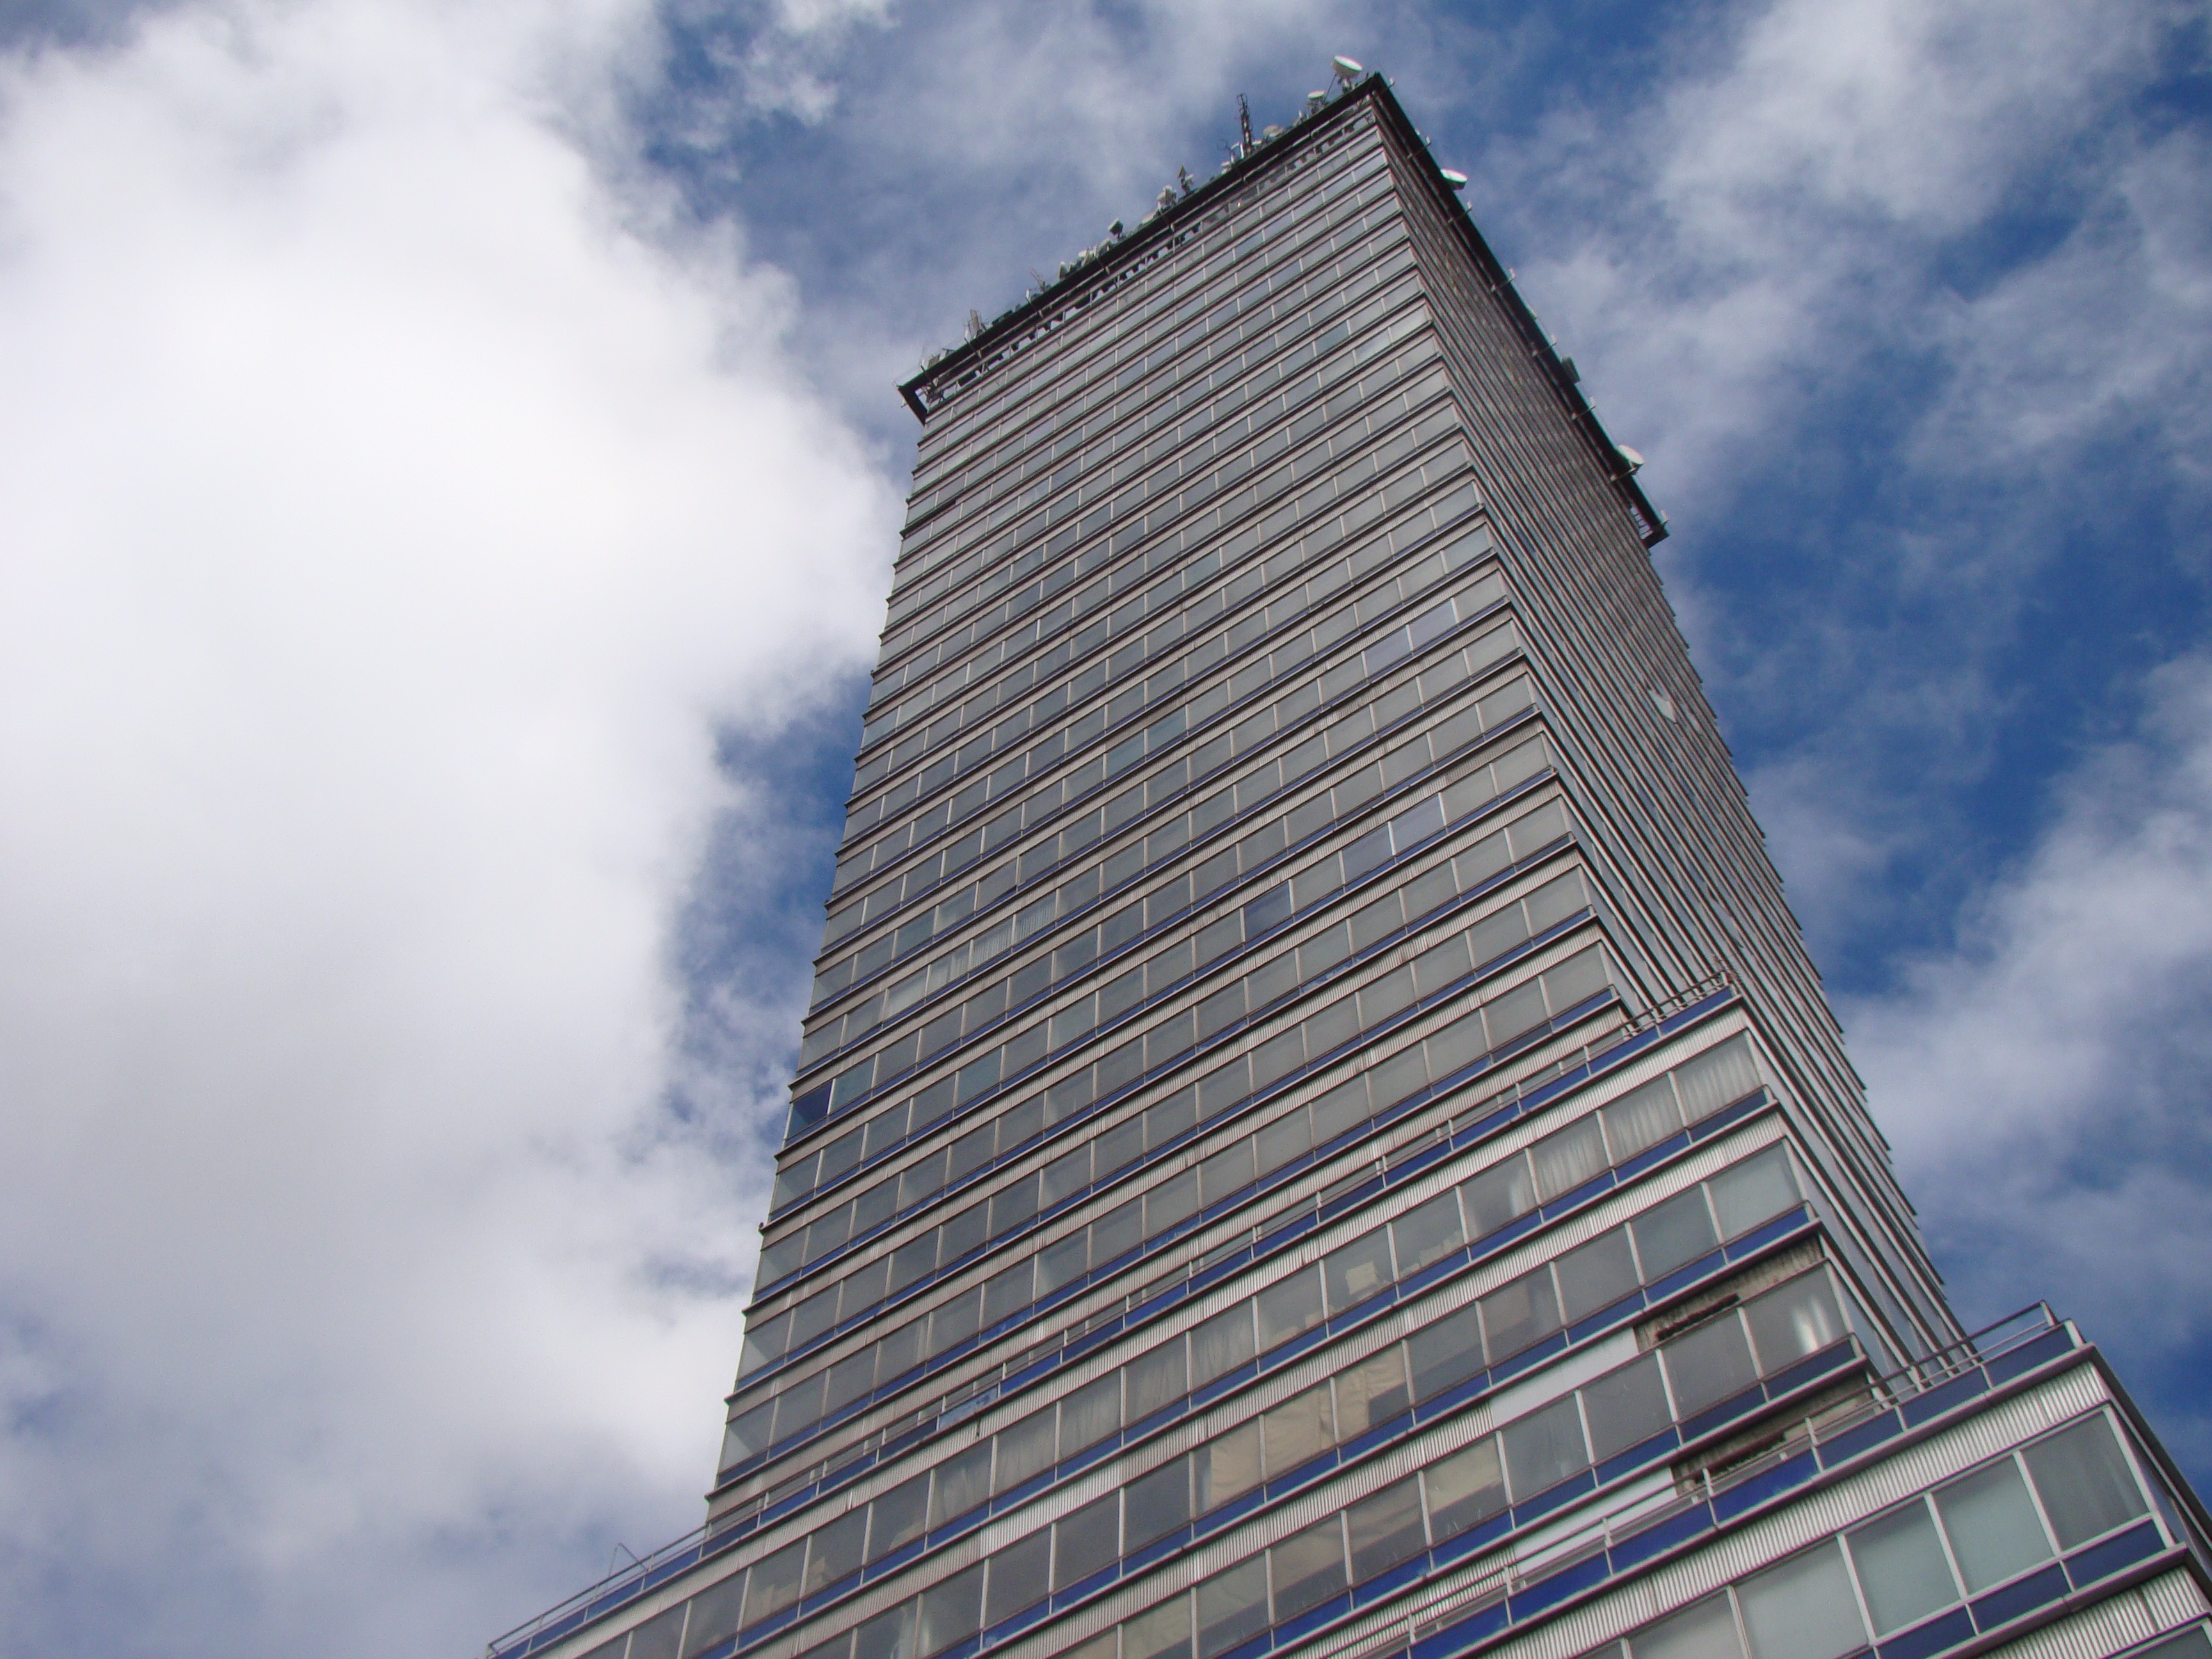
cloud, architecture, sky, building, skyscraper, downtown, tower, landmark, facade, old building, tower block, urban area, residential area, latin american tower